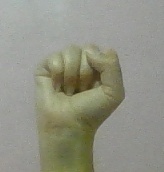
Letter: saad